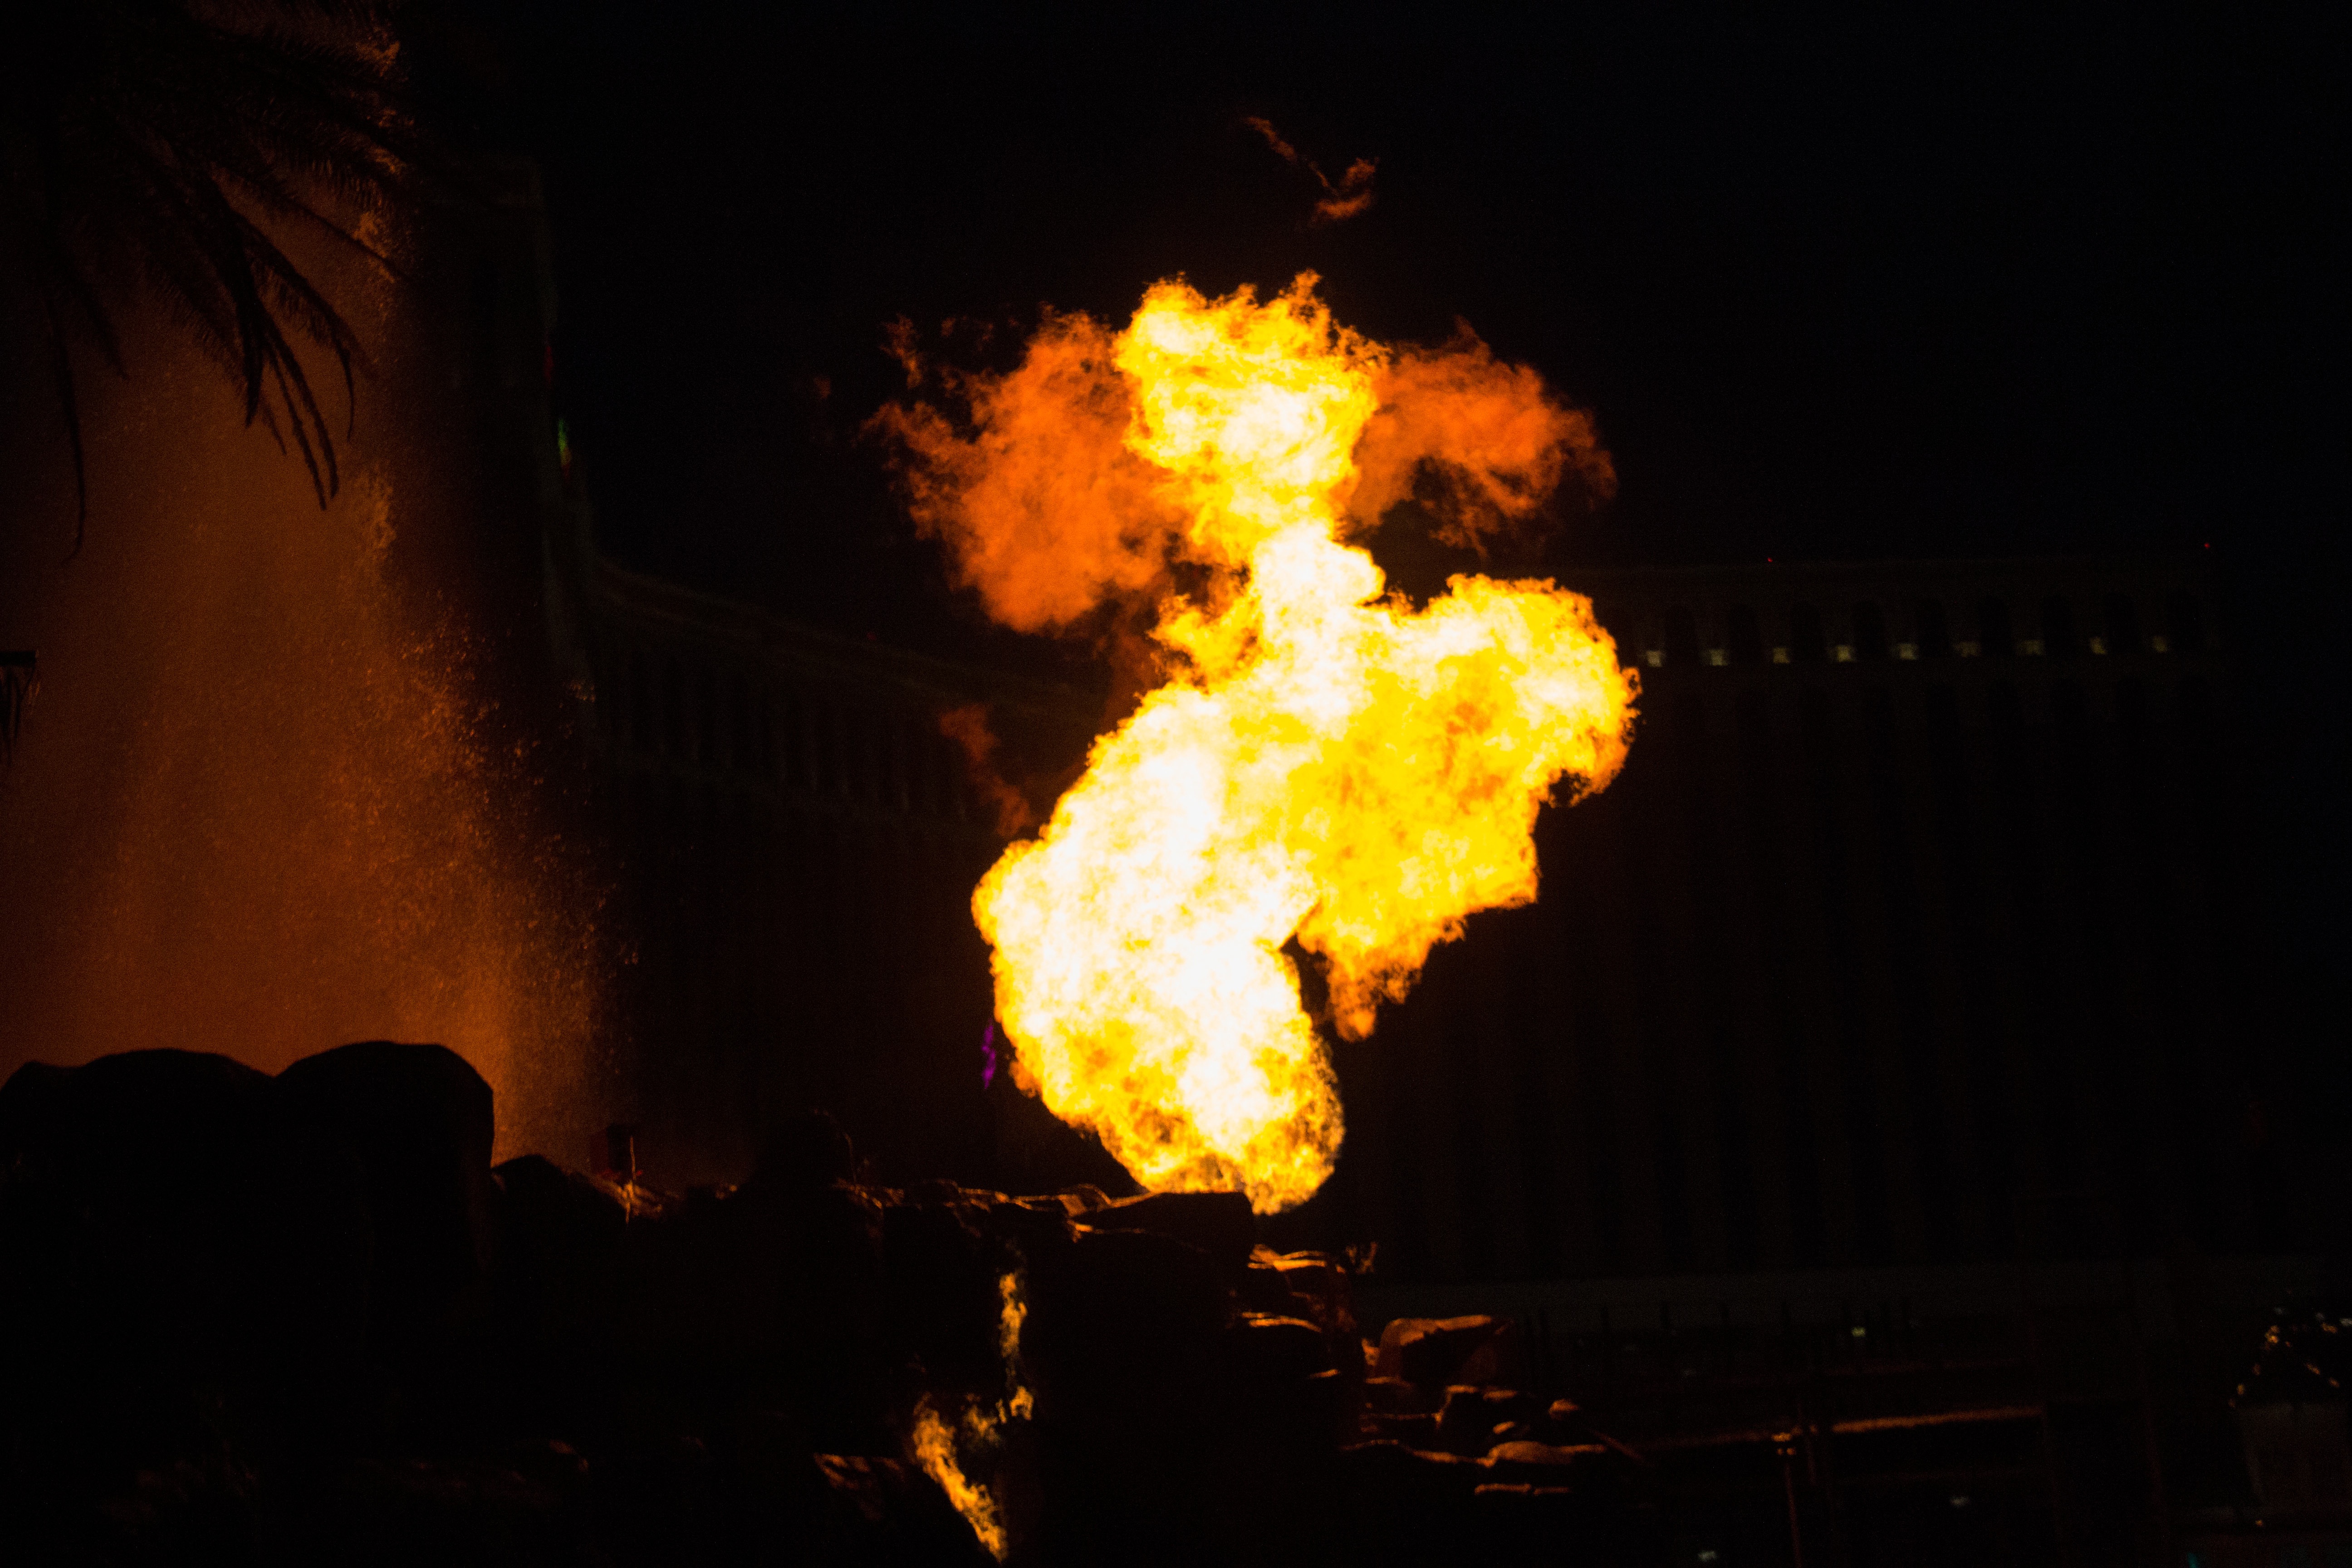
night, flame, fire, bonfire, explosion, event, geological phenomenon